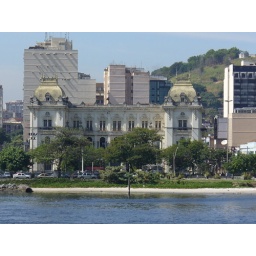
Post office building in Niteroi - RJ